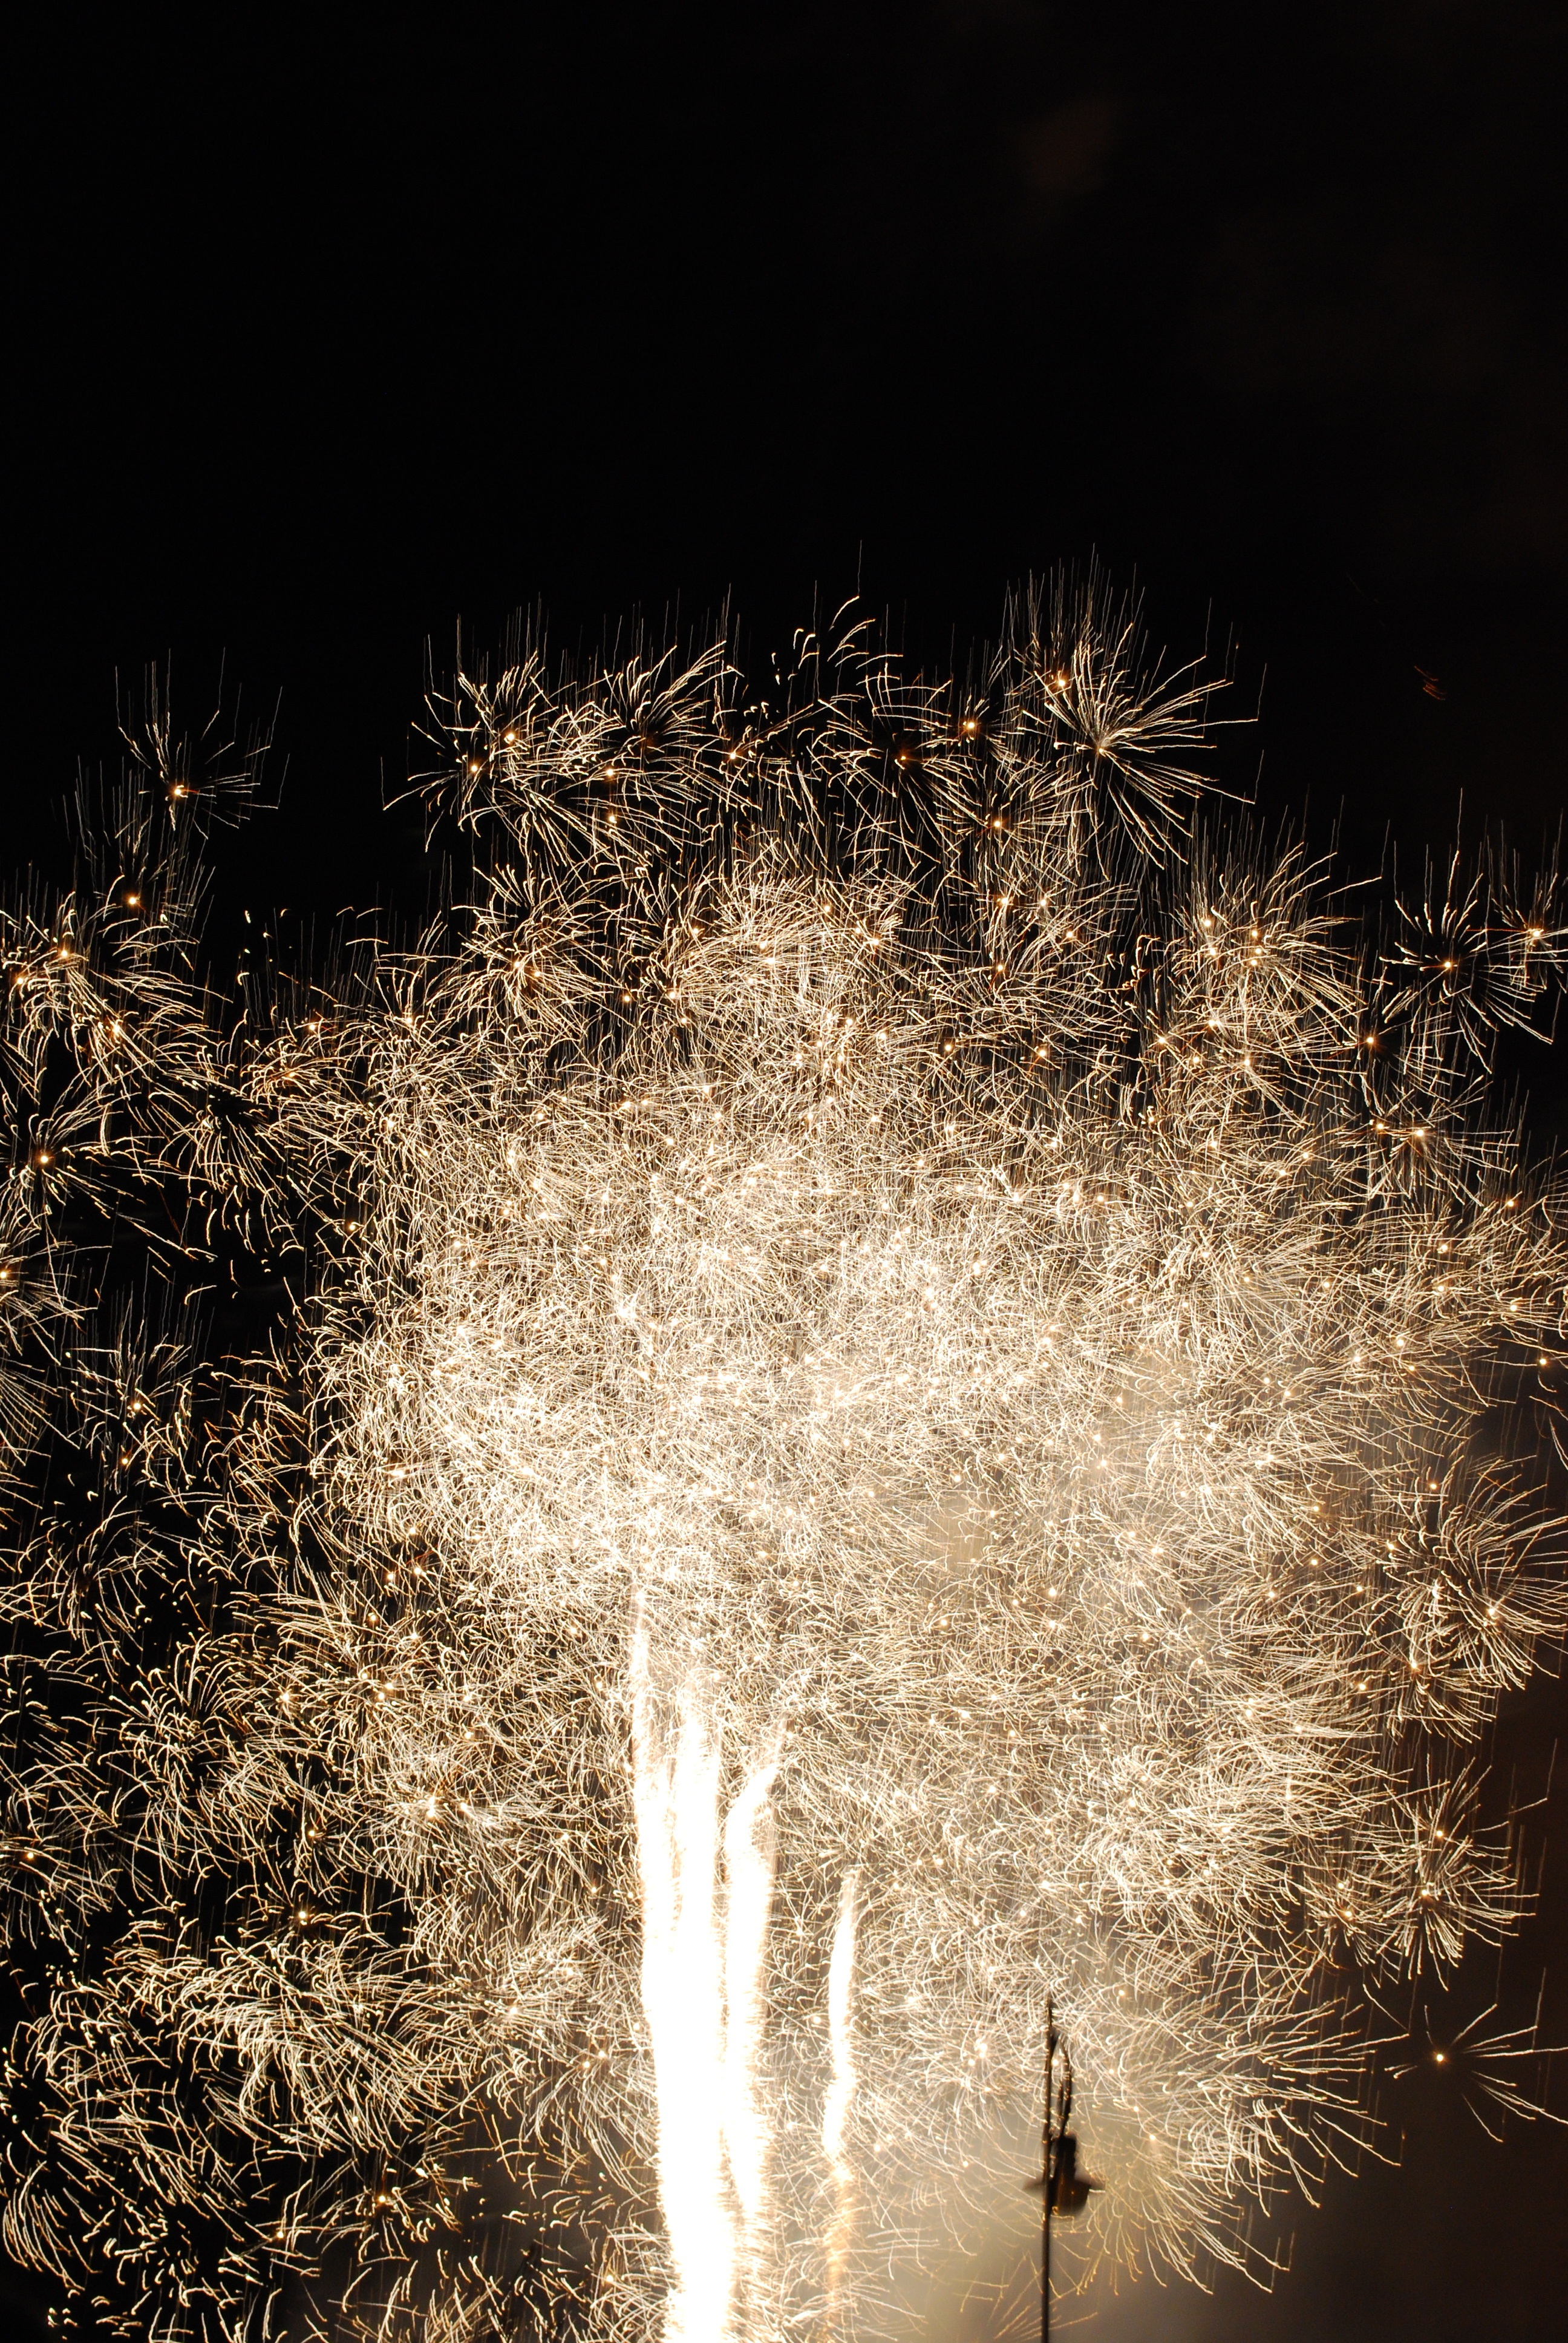
tree, branch, light, night, sunlight, flower, recreation, sparkler, reflection, darkness, fireworks, valencia, event, failures, outdoor recreation, crida